Light-emitting diode

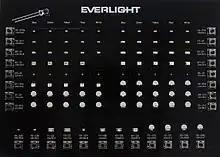
Image of miniature surface mount LEDs in most common sizes. They can be much smaller than a traditional 5mm lamp type LED, shown on the upper left corner.

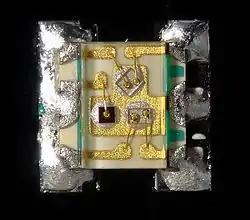
Very small (1.6×1.6×0.35mm) red, green, and blue surface mount miniature LED package with gold wire bonding details

LEDs are made in different packages for different applications. A single or a few LED junctions may be packed in one miniature device for use as an indicator or pilot lamp. An LED array may include controlling circuits within the same package, which may range from a simple resistor, blinking or color changing control, or an addressable controller for RGB devices. Higher-powered white-emitting devices will be mounted on heat sinks and will be used for illumination. Alphanumeric displays in dot matrix or bar formats are widely available. Special packages permit connection of LEDs to optical fibers for high-speed data communication links.